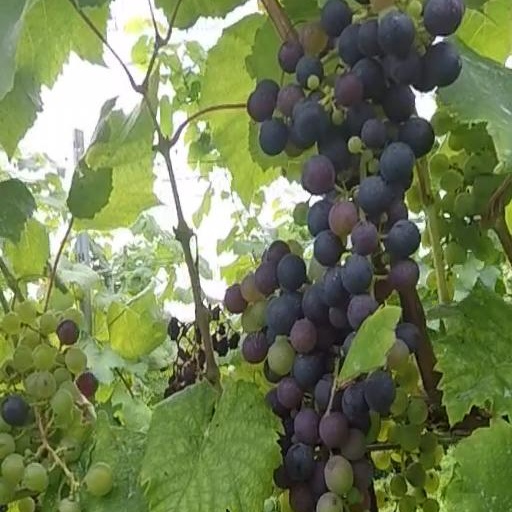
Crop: grape